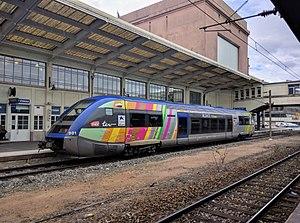
Cette liste recense les parcs de matériels roulants utilisés par le réseau TER Grand Est.